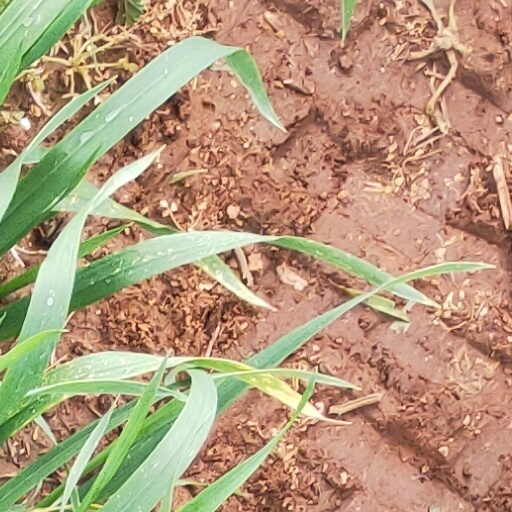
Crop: wheat